N-Isopropyltryptamine

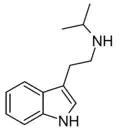

"N"-Isopropyltryptamine (NiPT) is a serotonin receptor agonist of the tryptamine family. It acts as a potent full agonist of the serotonin 5-HT receptor, whereas it is inactive as an agonist of the serotonin 5-HT receptor. The drug is also a weak serotonin reuptake inhibitor. According to Alexander Shulgin, no active dose level of NiPT has been found in humans.